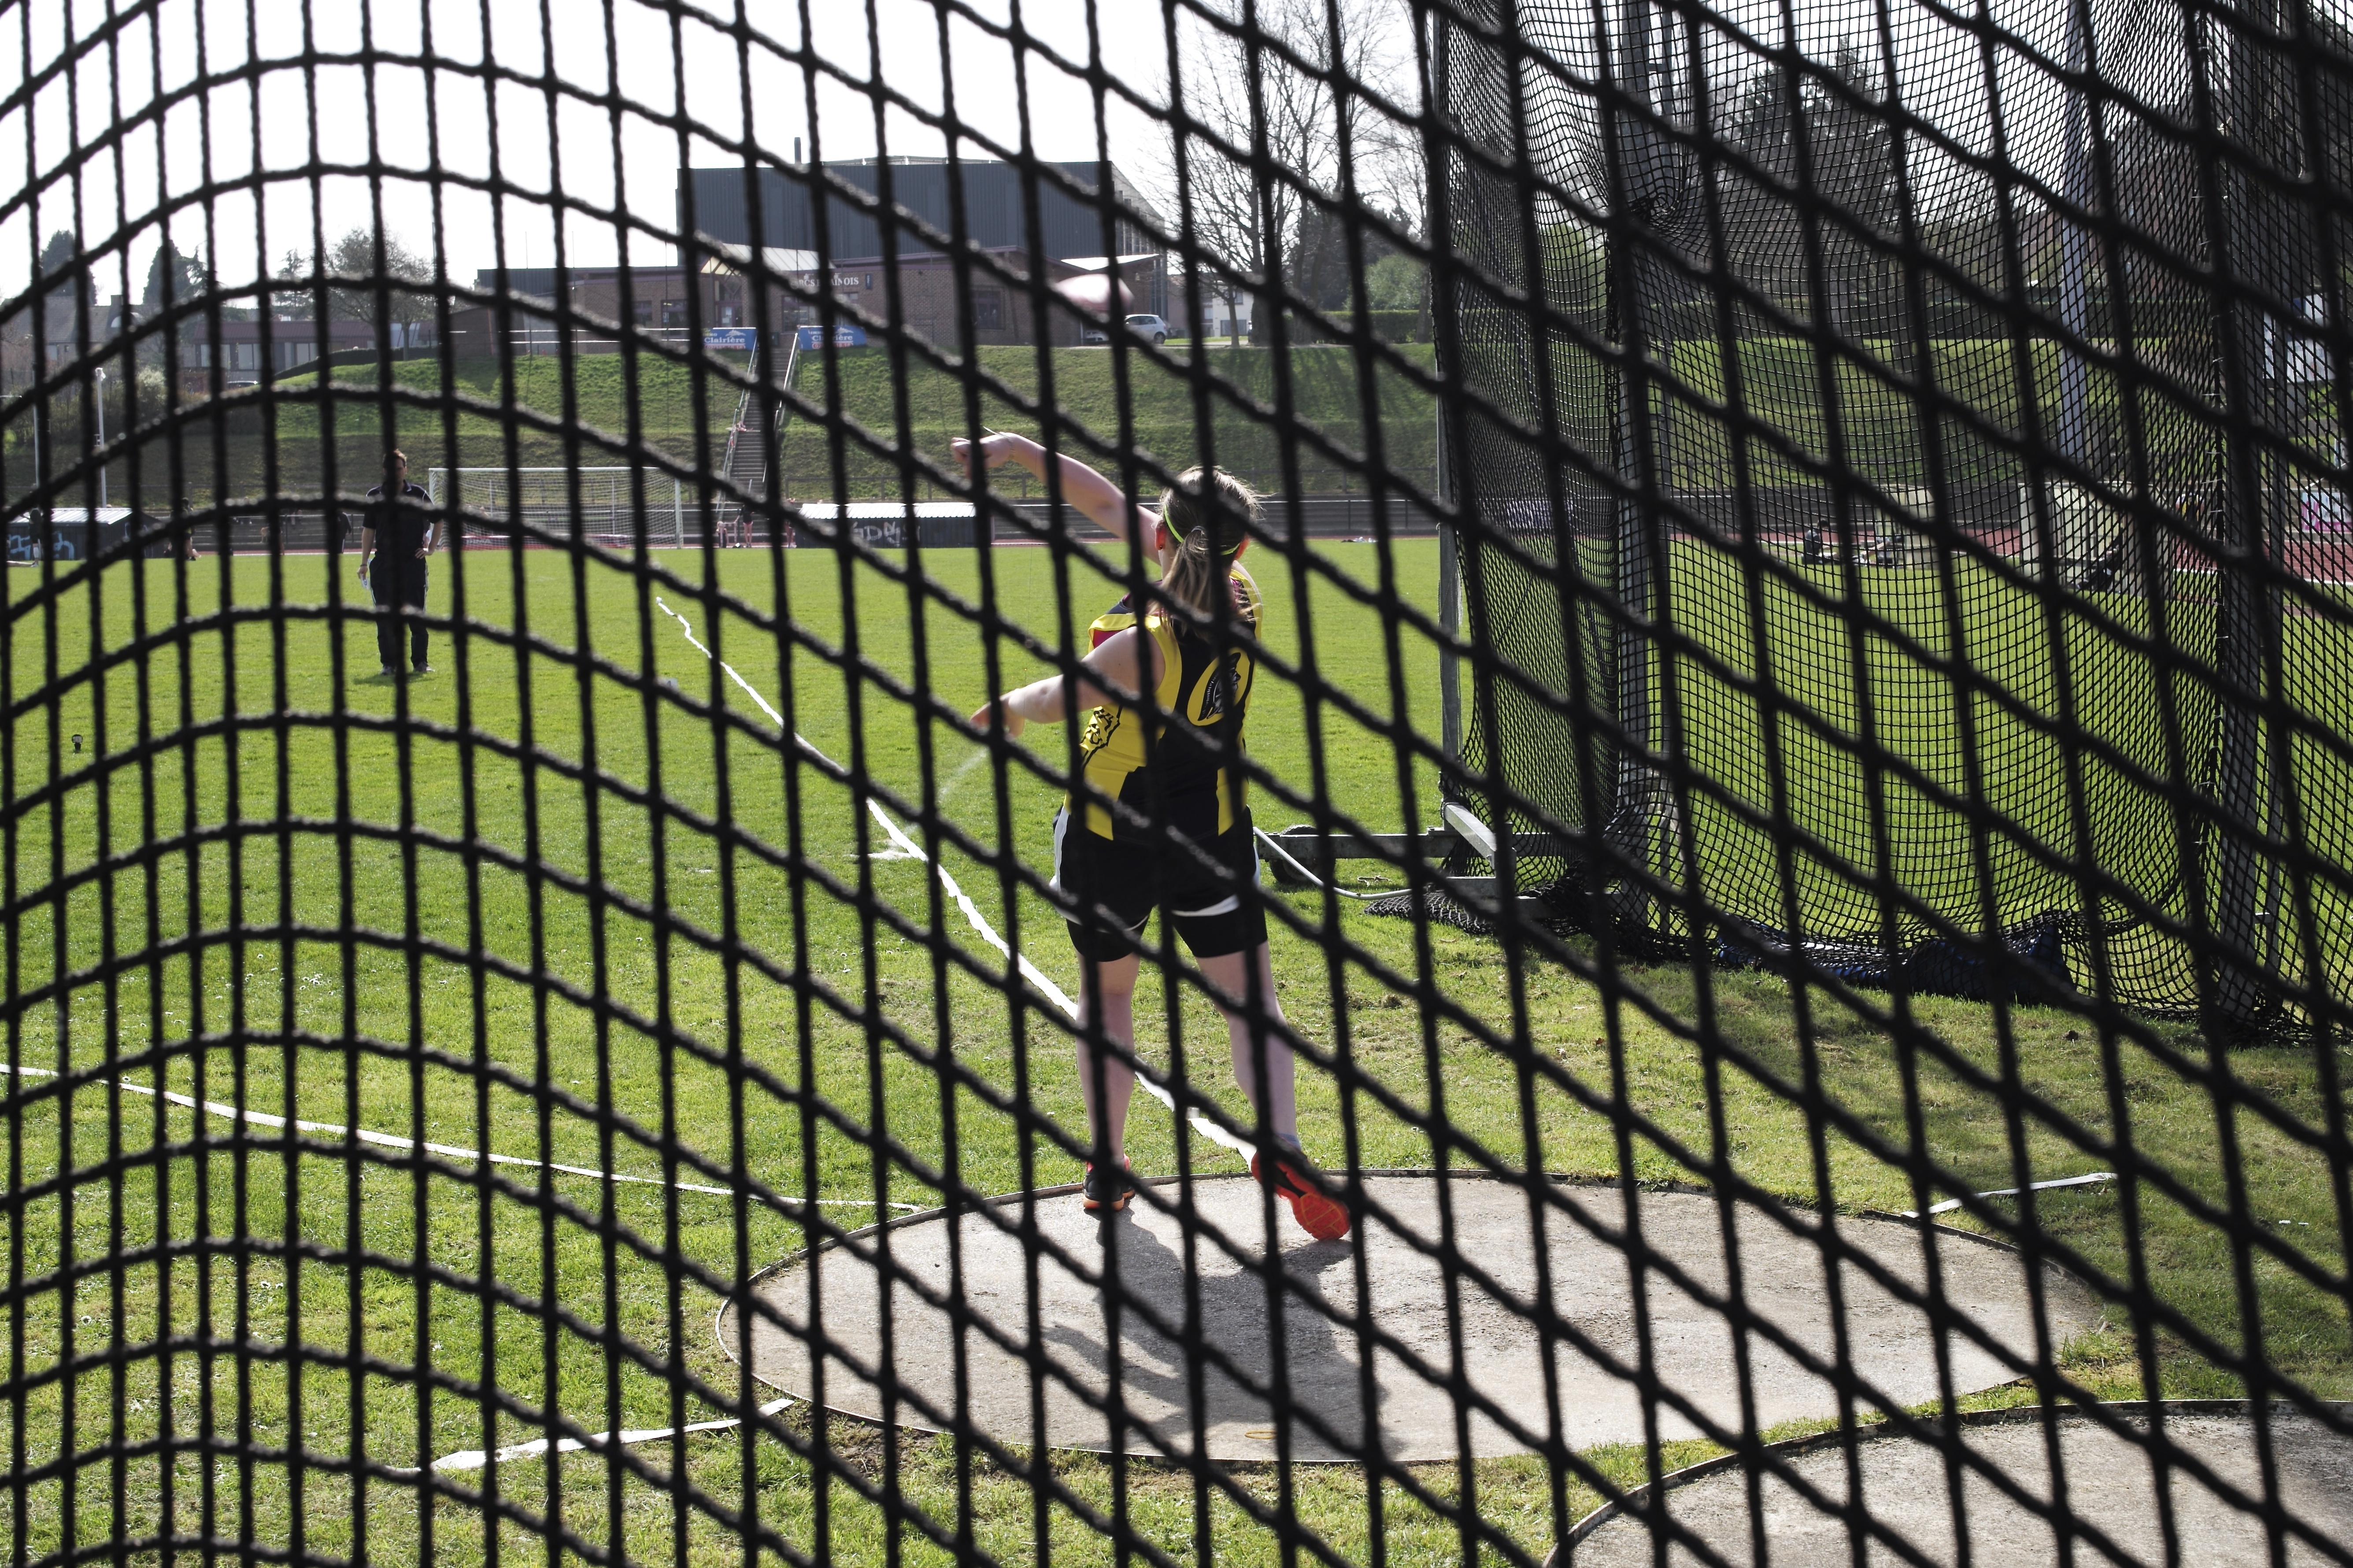
fence, girl, track, sport, boy, running, run, line, runner, player, cage, belgium, competition, team, net, highschool, athletics, meet, waterloo, trackfield, trackandfield, discuss, outdoor structure, chain link fencing, wire fencing, home fencing